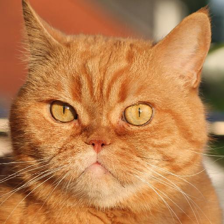
Label: animals